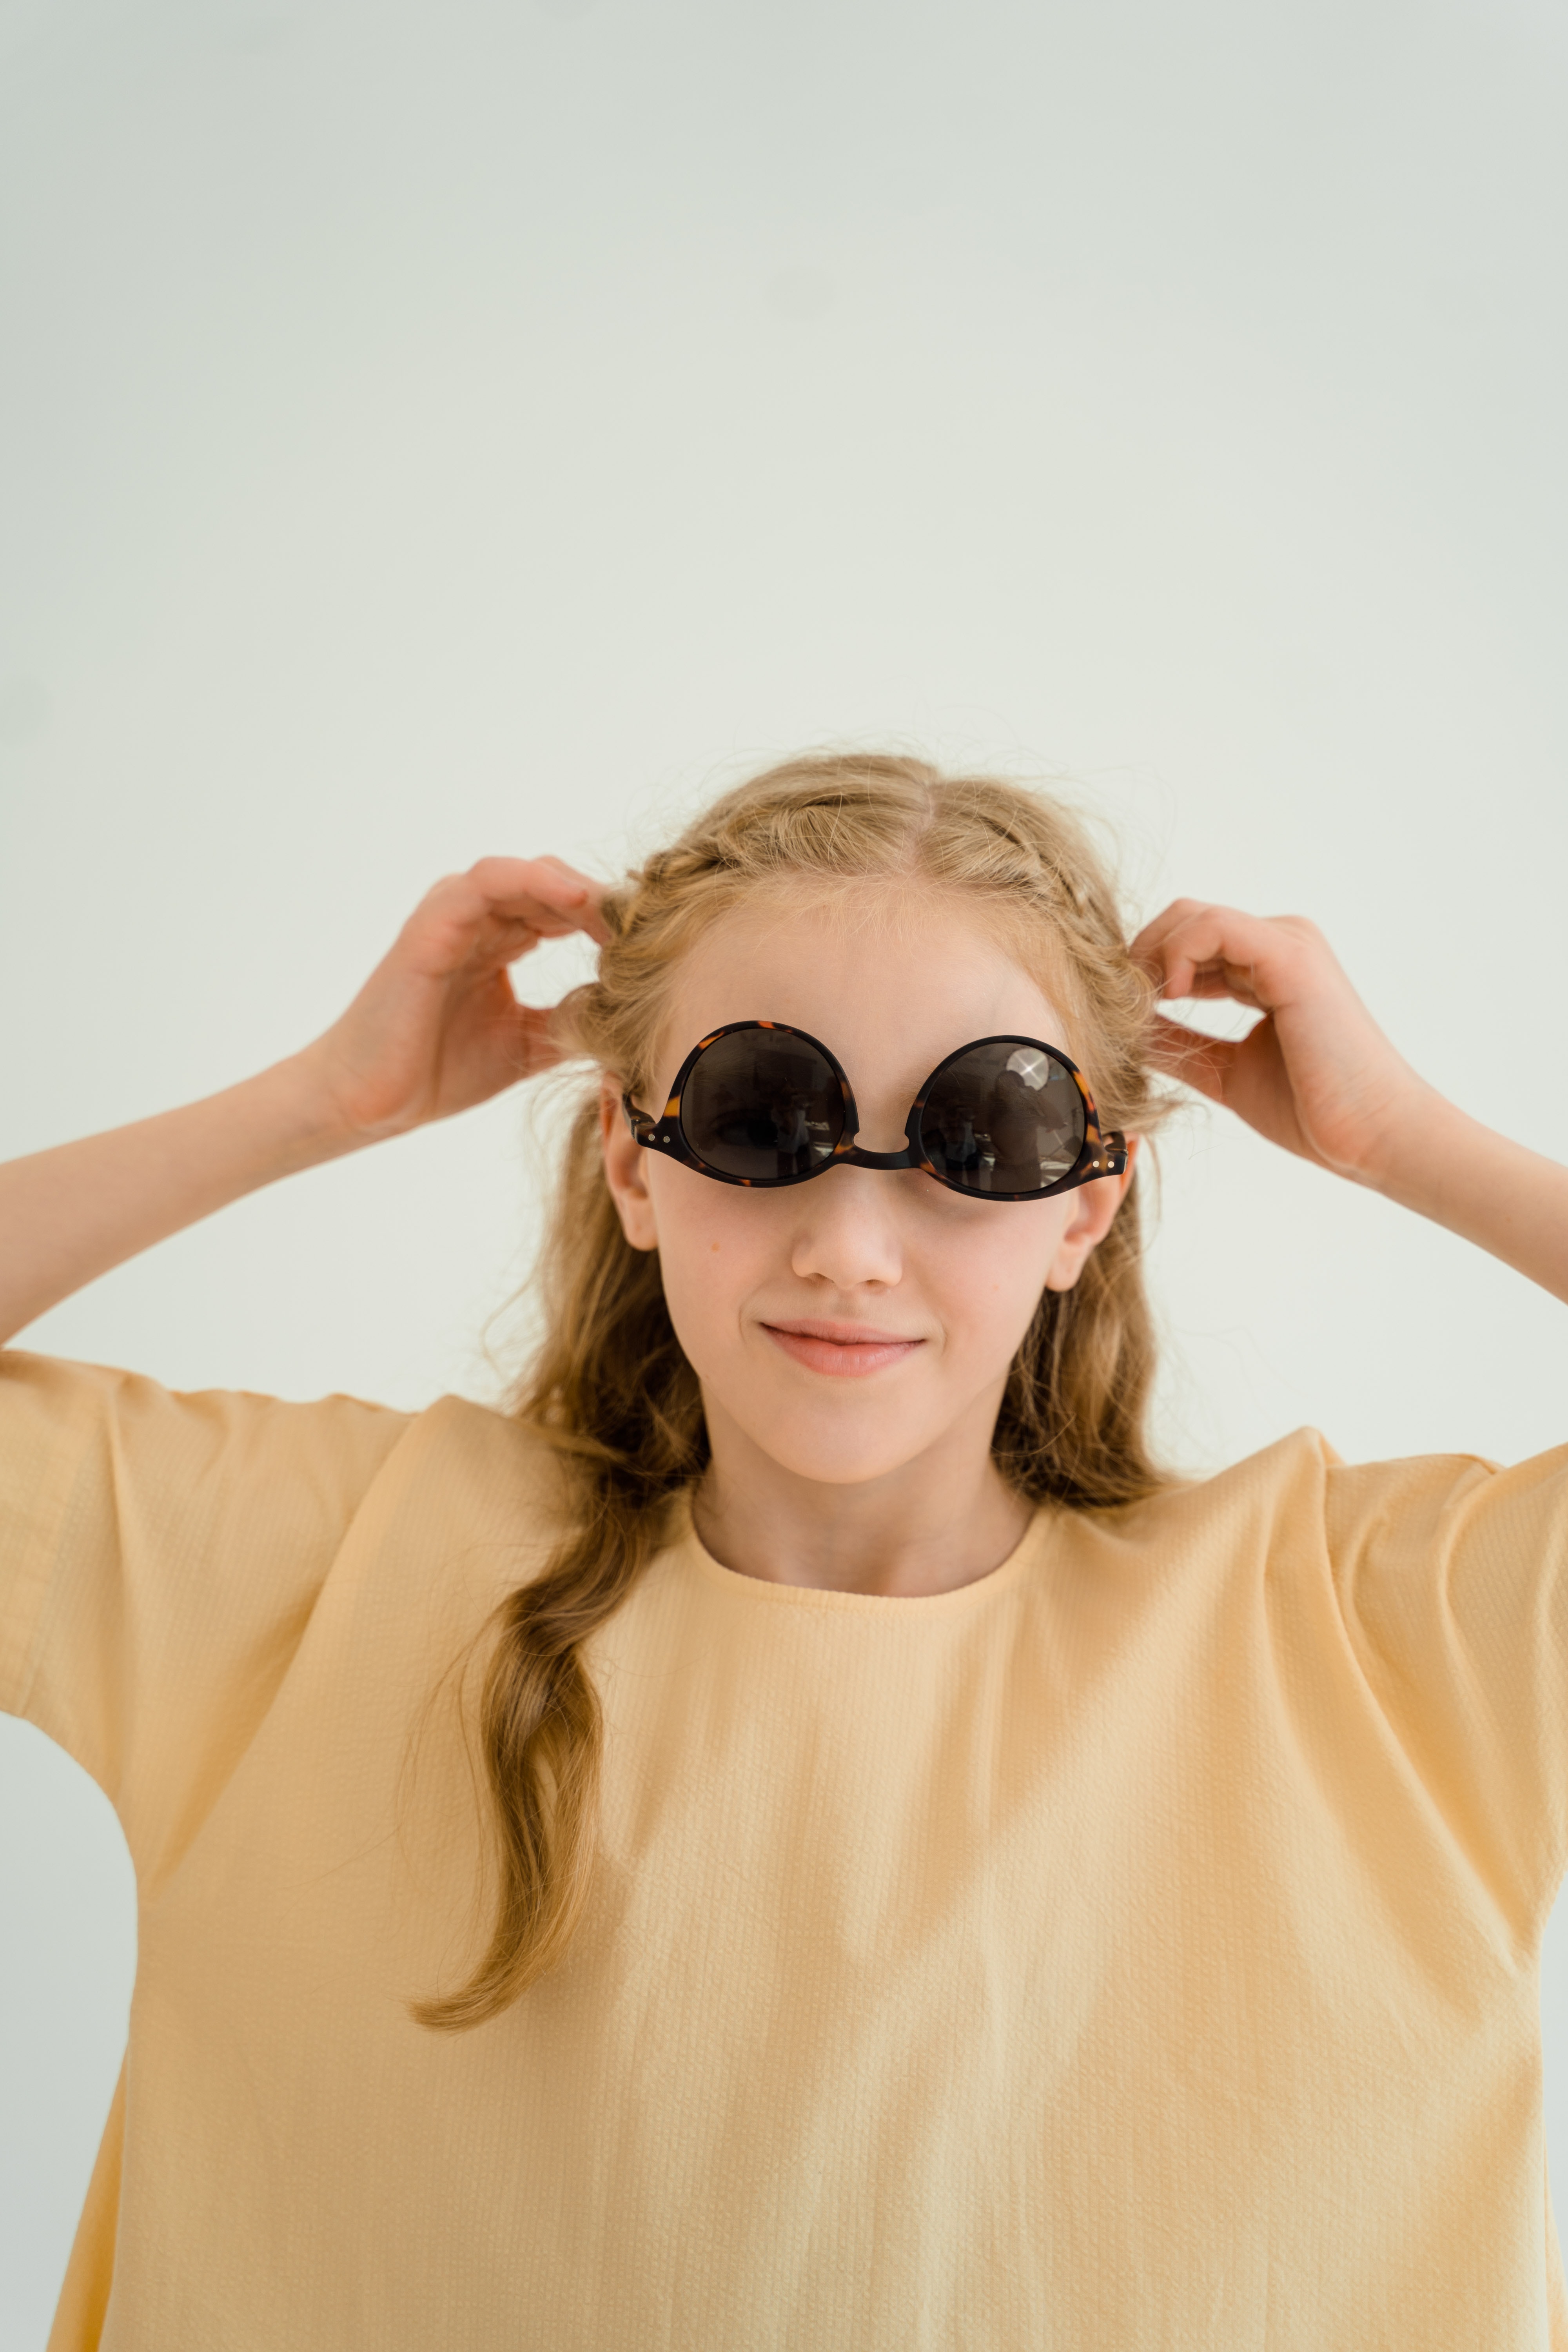
woman, joint, lip, glasses, smile, vision care, outerwear, shoulder, eyelash, sunglasses, eyewear, goggles, neck, jaw, street fashion, flash photography, sleeve, happy, gesture, Eye glass accessory, fashion design, black hair, selfie, t shirt, long hair, fashion model, brown hair, personal protective equipment, fashion accessory, fun, fur, aviator sunglass, portrait photography, portrait, top, vintage clothing, laugh, photo shoot, sitting, child model, retro style, model